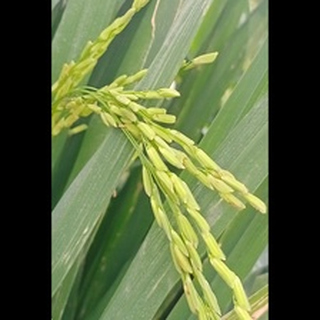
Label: healthy_rice